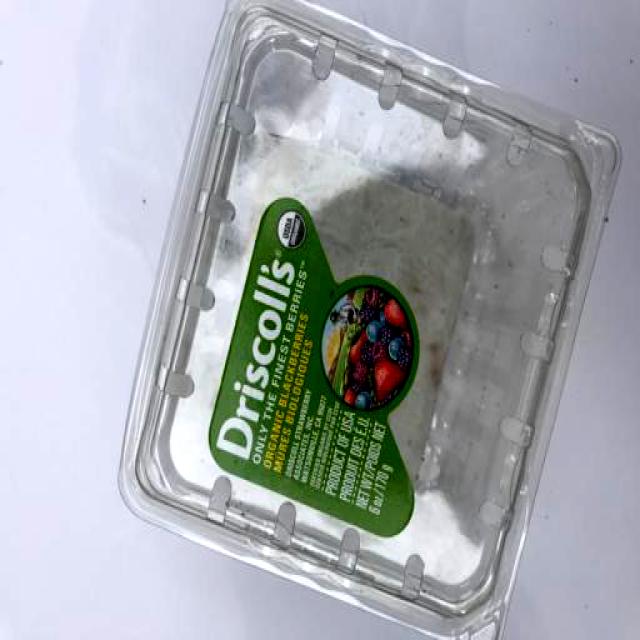
Label: Plastic